Sukhoi Su-28

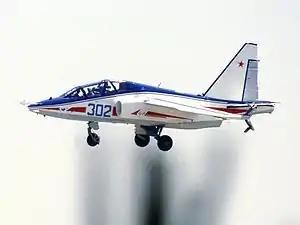
Su-25UT Frogfoot

The Sukhoi Su-28 is a downgraded trainer variant of the Su-25UB / Su-25T, with reductions in avionics and aircraft systems, together with the elimination of all weapon-carrying capability. It was developed as a replacement for the Aero L-39 Albatros. The Su-28 trainer is intended for technical skill, general flight and formation flying training. It is also used as an aerobatic aircraft.